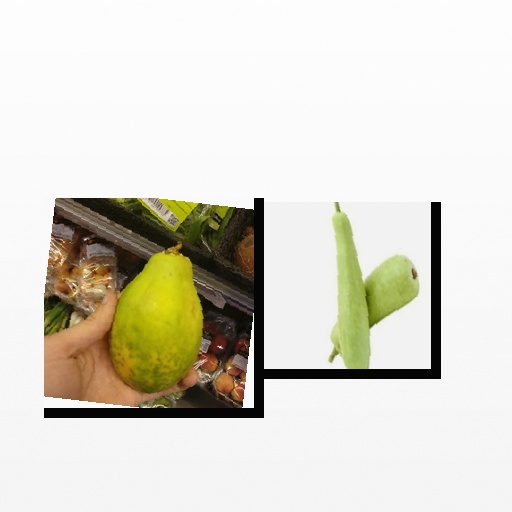
Food items: papaya, bottle_gourd